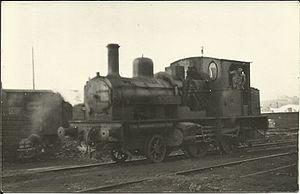
Saint-Quentin - Locomotive de la Compagnie des chemins de fer secondaires du Nord-Est (CFS-NE)